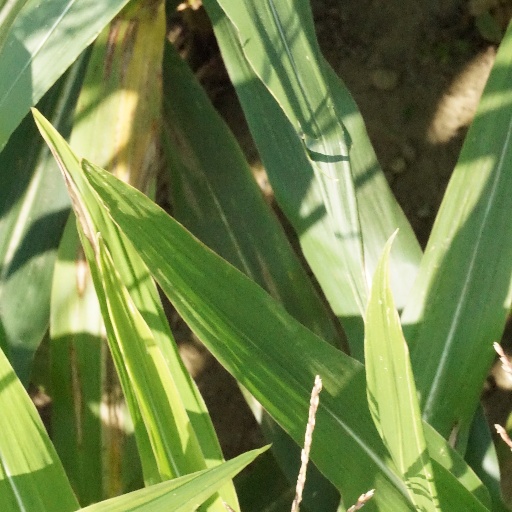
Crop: maize; corn